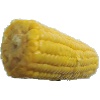
Label: corn